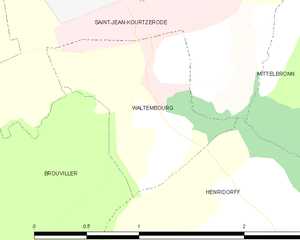
Waltembourg est une commune française située dans le département de la Moselle, en région Grand Est.